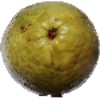
Label: Guava 1